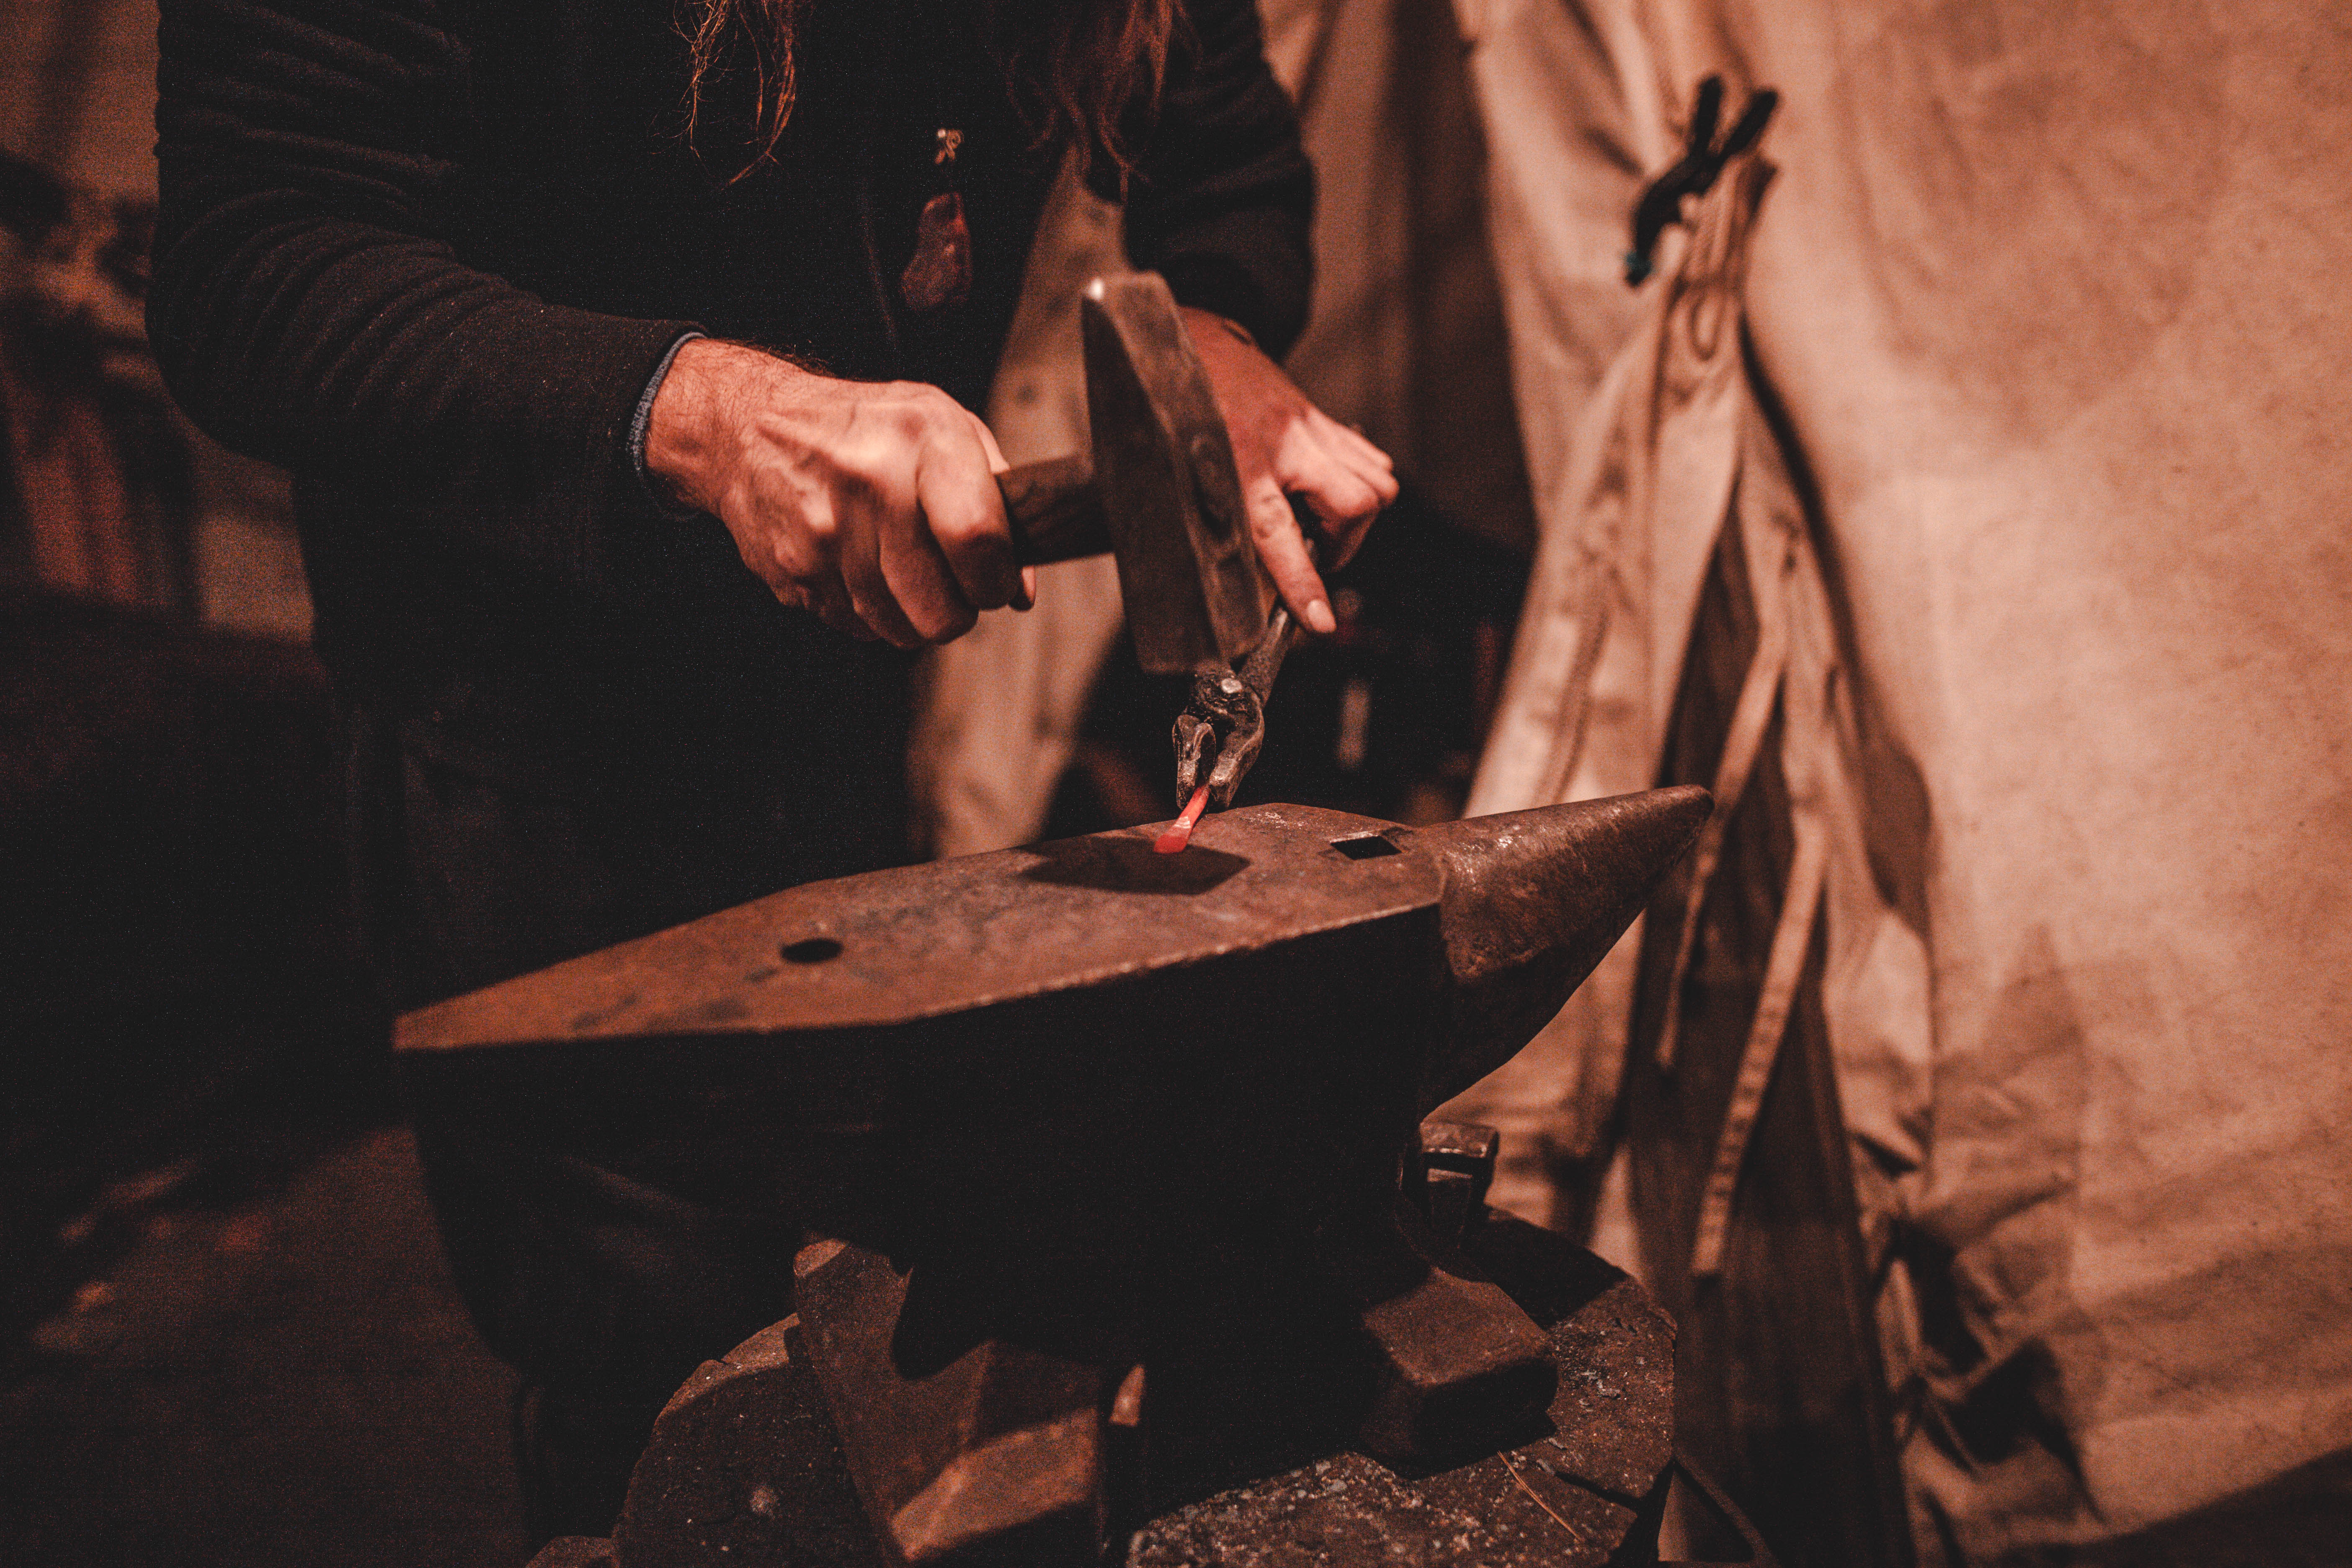
smith, blacksmith, jewellery, darkness, human body, music, hand, musical instrument accessory, musician, event